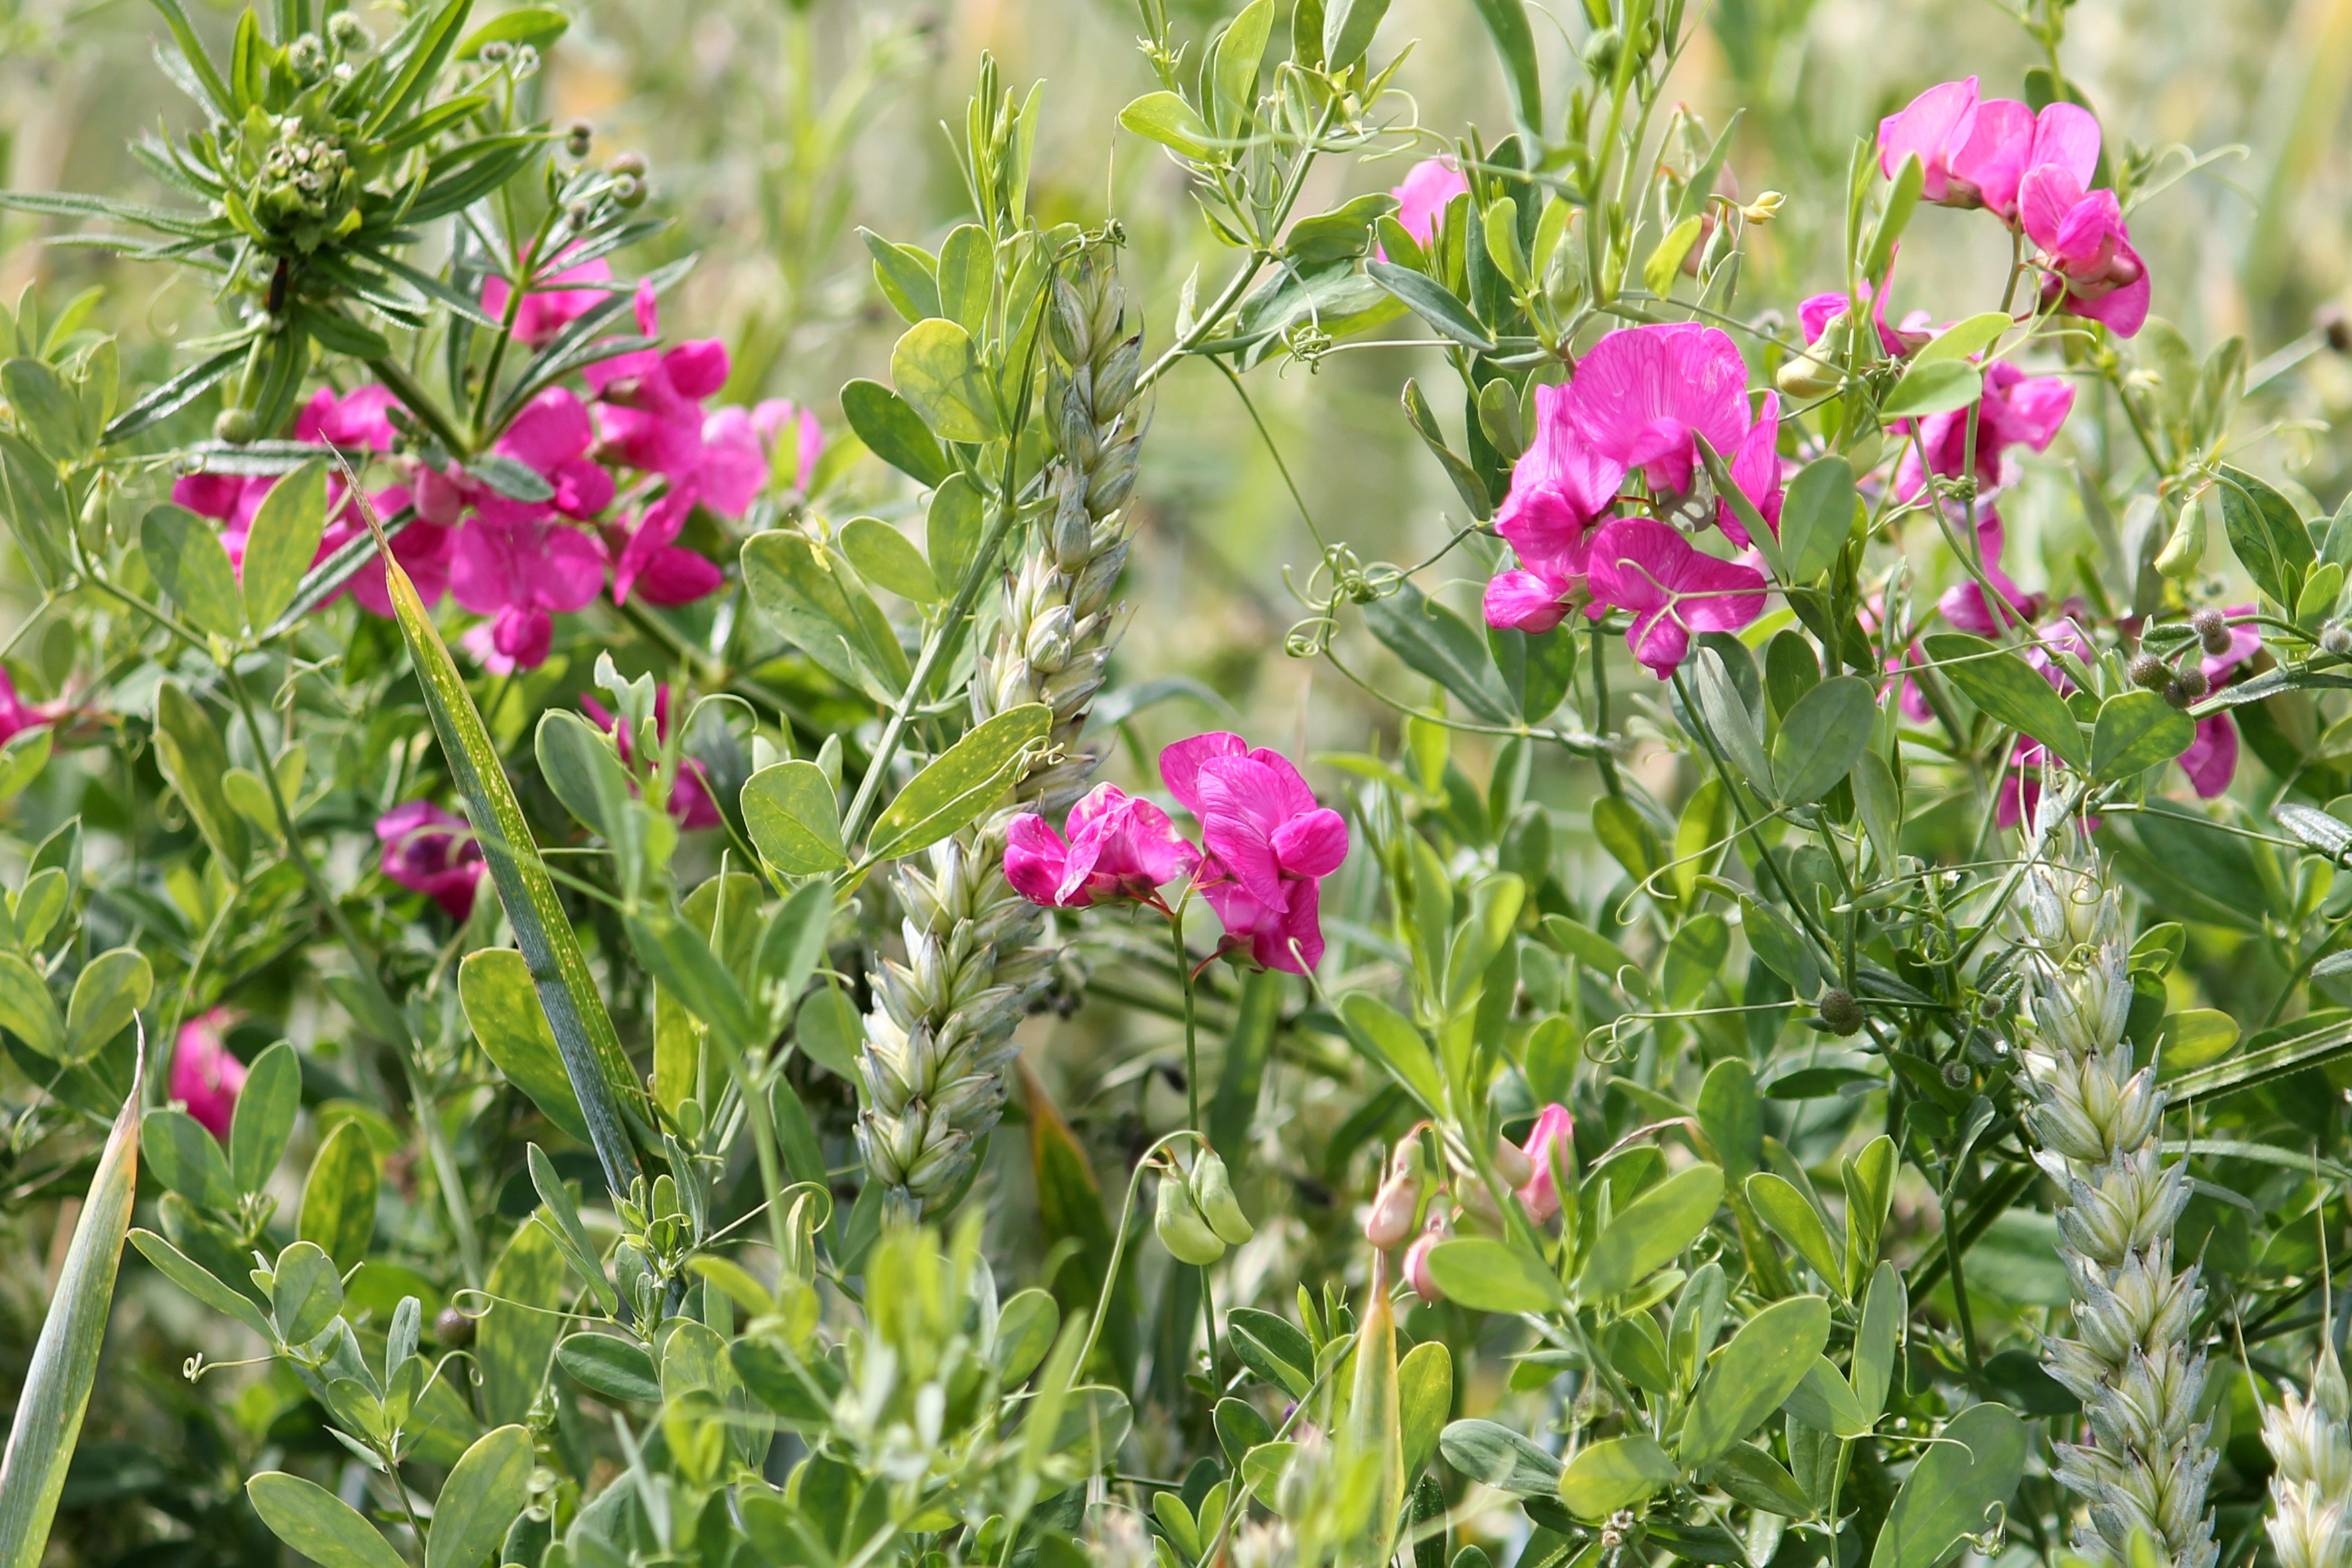
plant, flower, herb, crop, botany, flora, wildflower, wheat field, shrub, cornfield, cereals, poppy, flowering plant, vetches, land plant, everlasting sweet pea